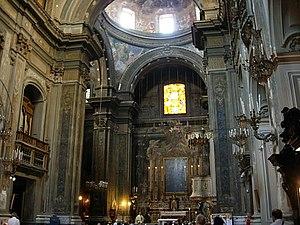
L'église Santa Brigida est une église dédiée à sainte Brigitte de Suède située sur la Via Santa Brigida dans le centre de Naples, en Italie. L'église est à proximité de l'une des portes de la Galleria Umberto I. Le peintre Luca Giordano y est inhumé.